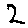
Label: 2